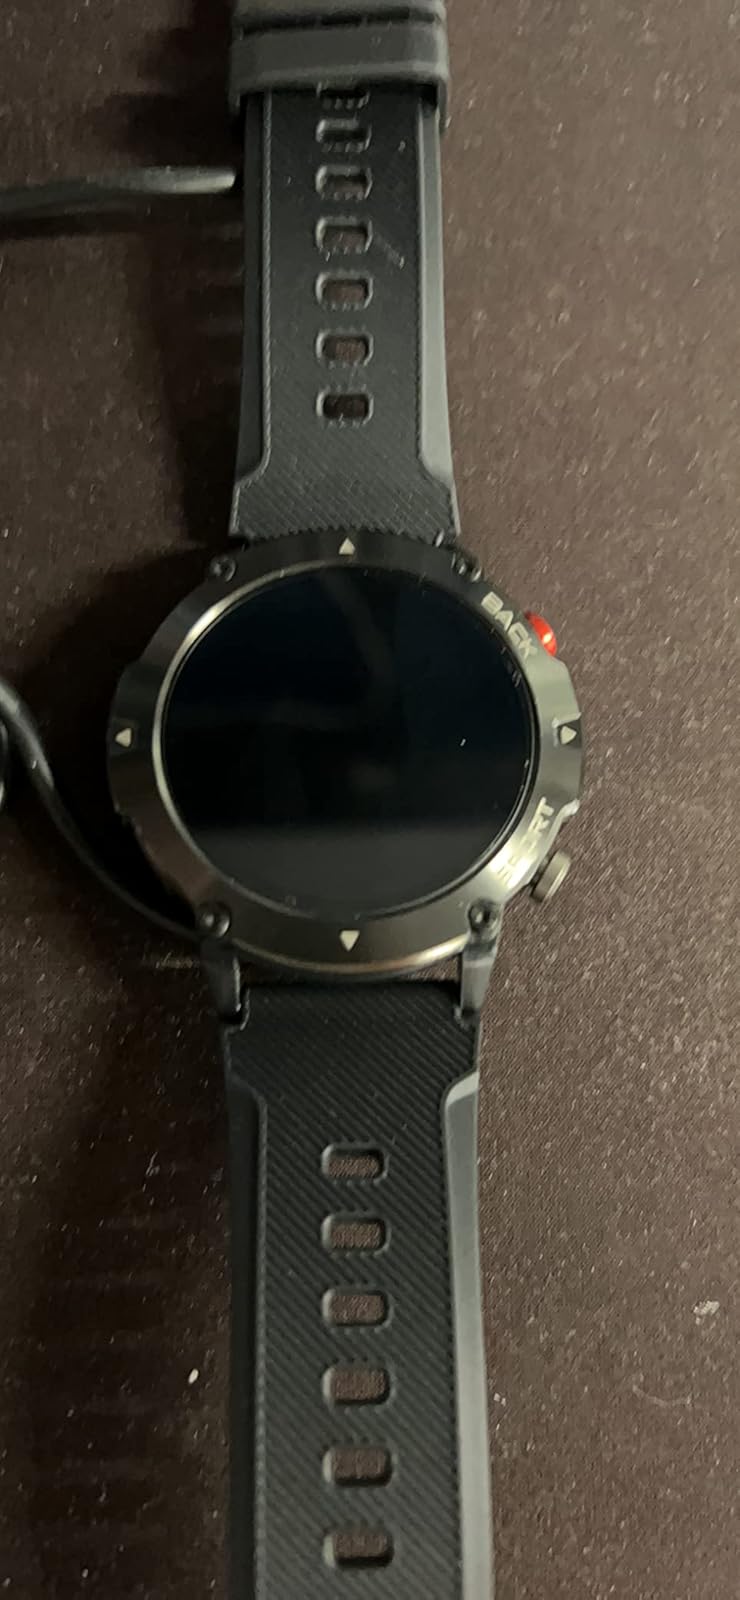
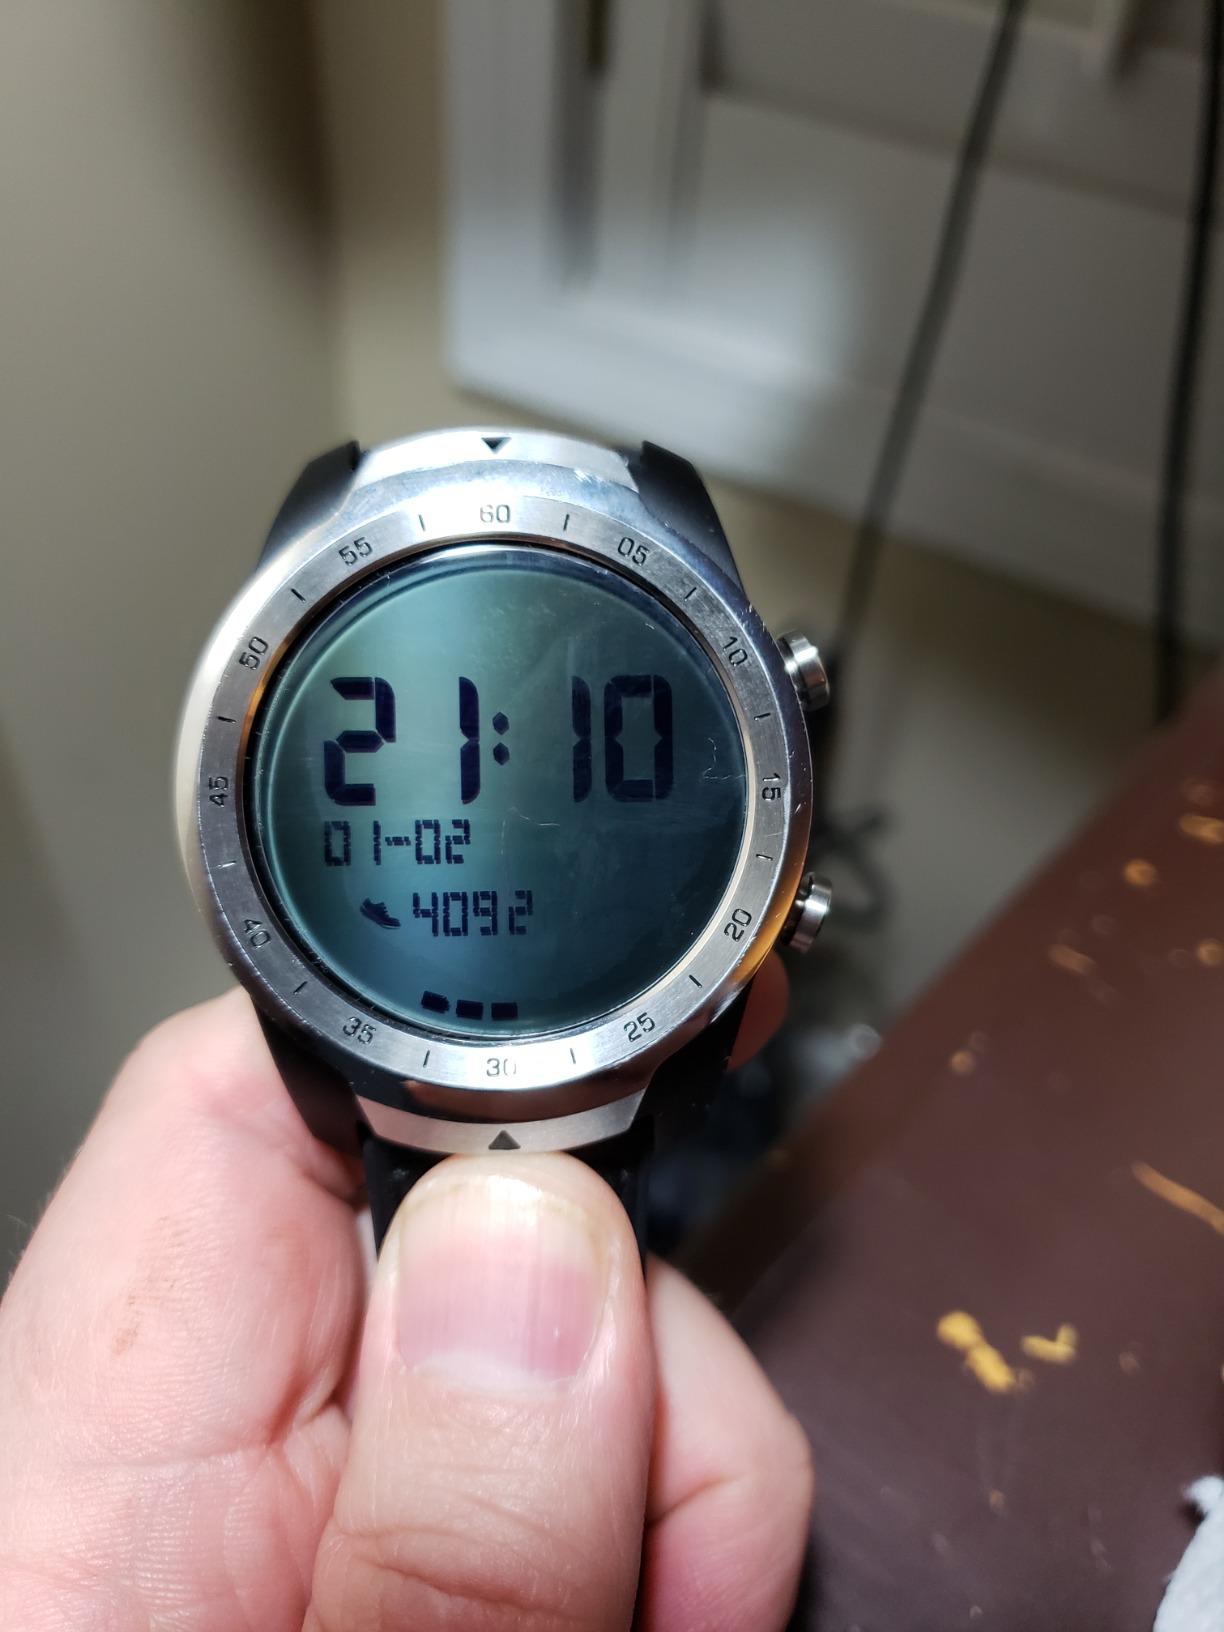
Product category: smartwatch
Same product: no